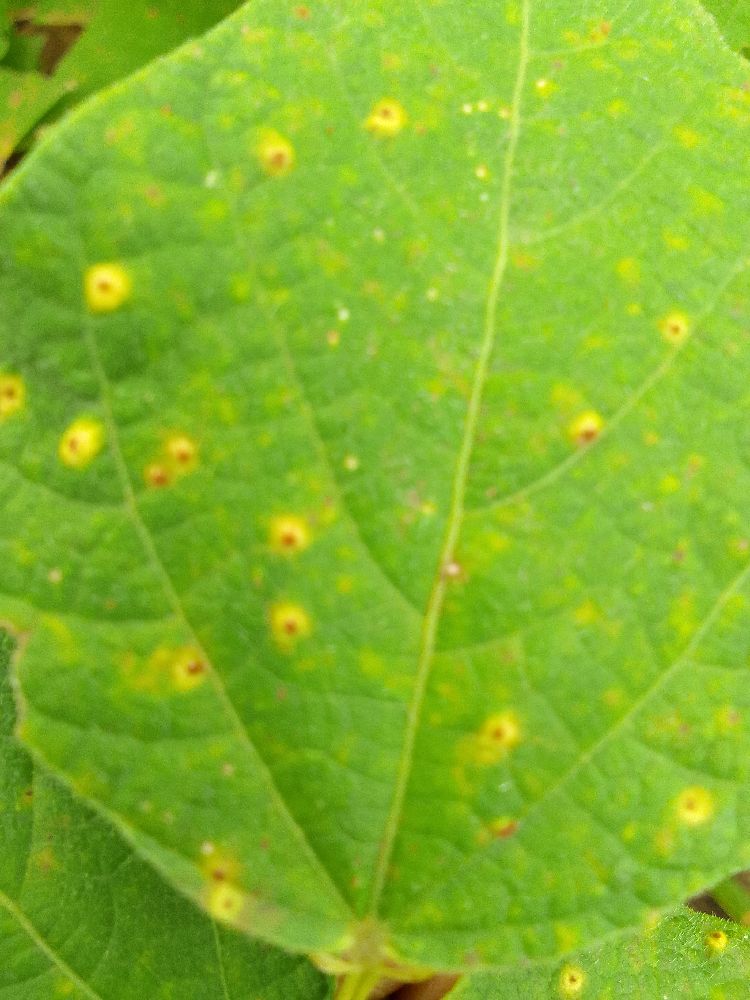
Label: rust